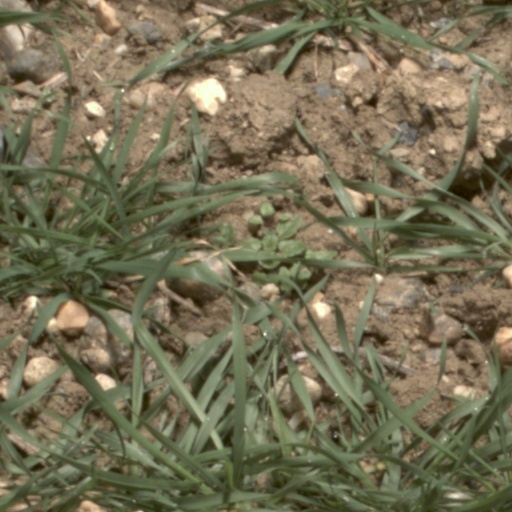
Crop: wheat